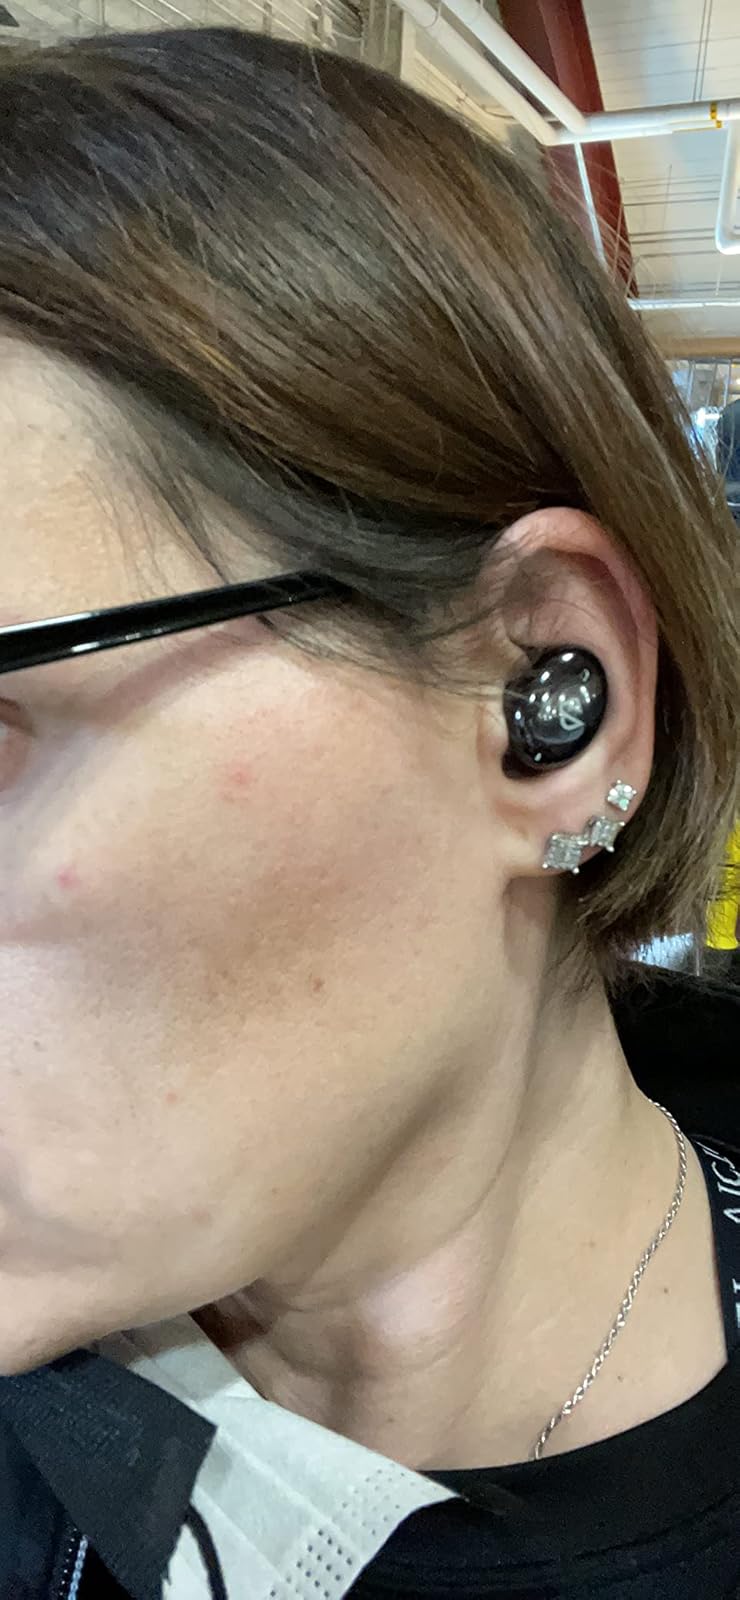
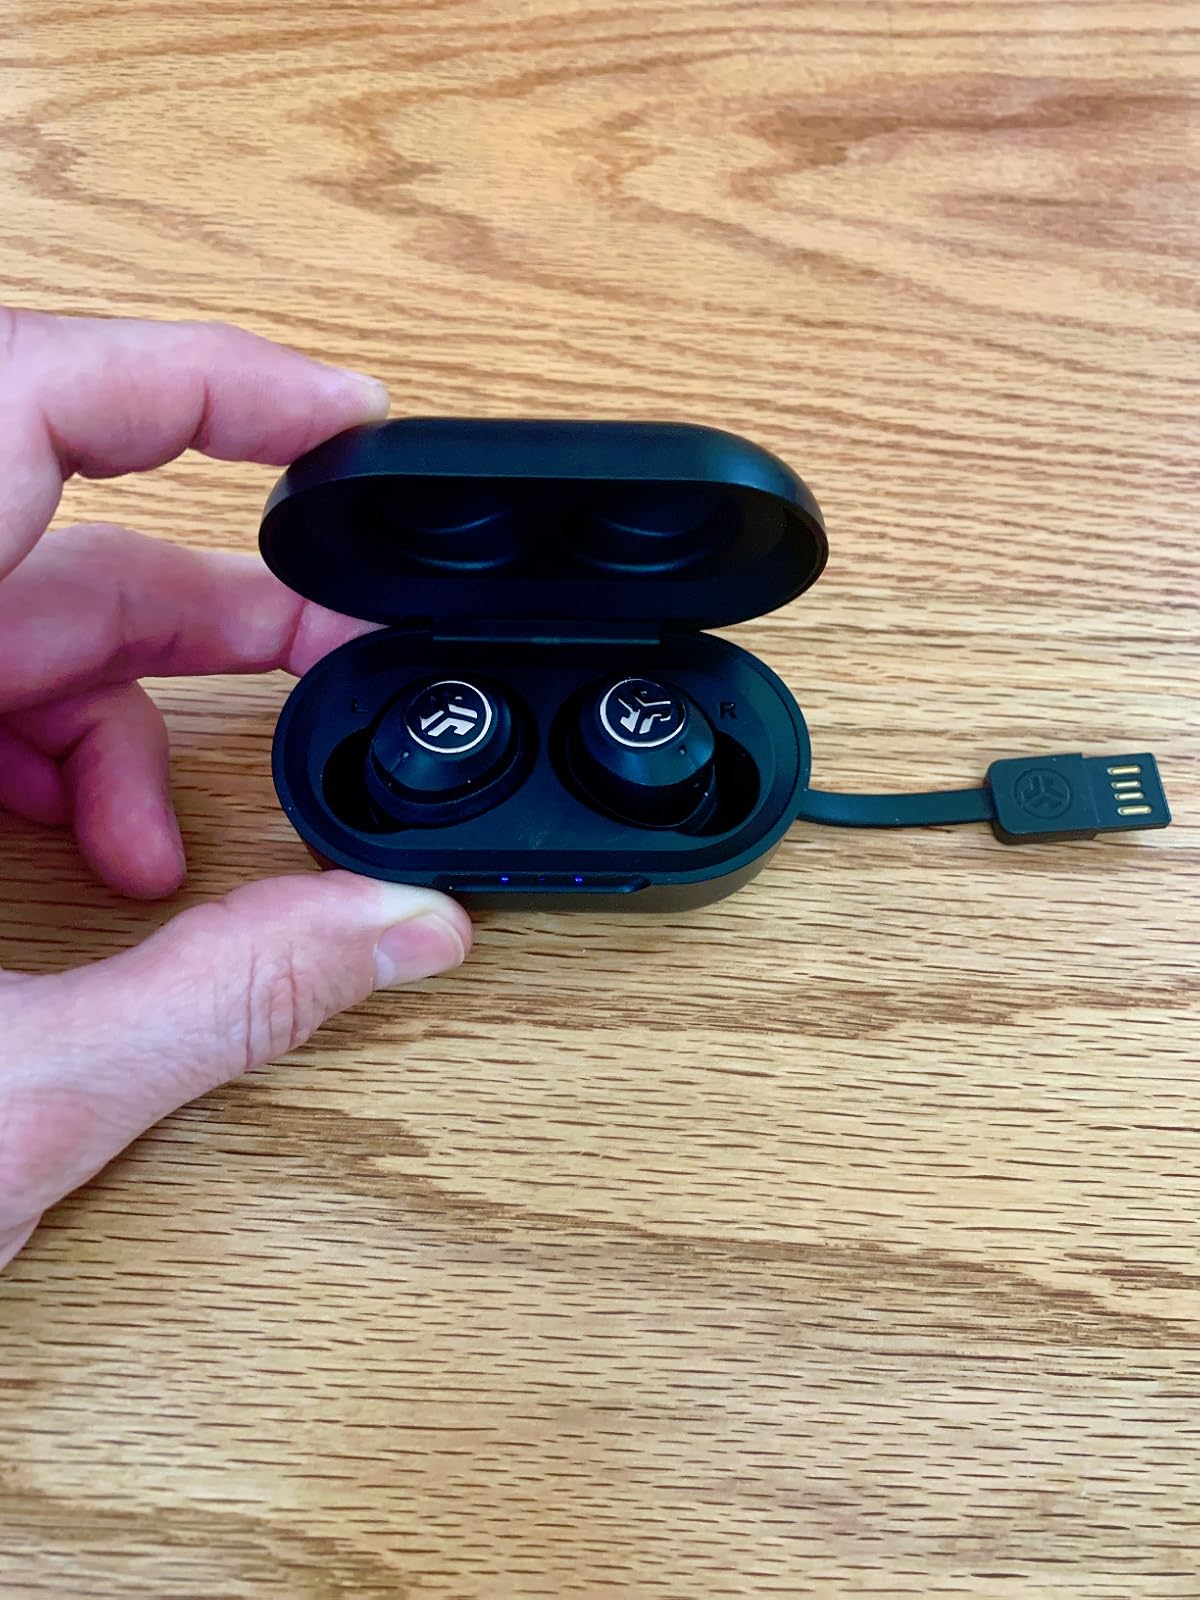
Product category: earbuds
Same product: no